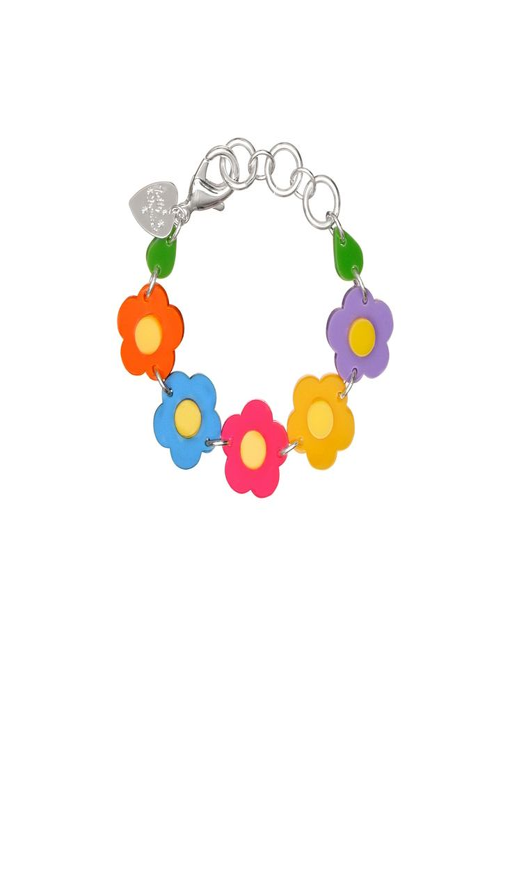
fictional object , celebrate the arrival of spring with fictional object .